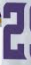
Number: 2